Jalousie window

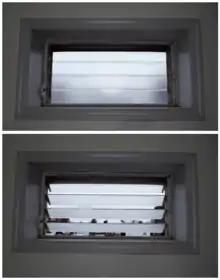
A jalousie window in the closed and open position

Jalousie windows maximize natural ventilation by allowing airflow through the entire window area. Historically made only of wooden slats or glass panes, they are well suited to mild-winter climates. With mass production they became very common throughout homes in mid-20th-century Florida, Hawaii, Puerto Rico, southern California, the Deep South, and Latin America. In cooler regions they were used in porches and sunrooms. They were also widely used in mobile homes during the 1950s and 1960s before most manufacturers began switching to sliding and sash windows in subsequent decades. Modern jalousie windows may be high-performance architectural windows, and some have even been featured in buildings which received awards for excellence in residential design and sustainable living. Jalousie windows have evolved over time and these days can be seen as a design element as well as a technical device to utilize natural ventilation and temperature control. They are also used more widely in commercial projects.